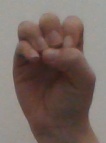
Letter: ha